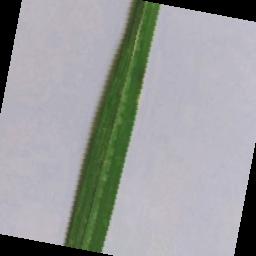
Label: Rice___Brown_Spot